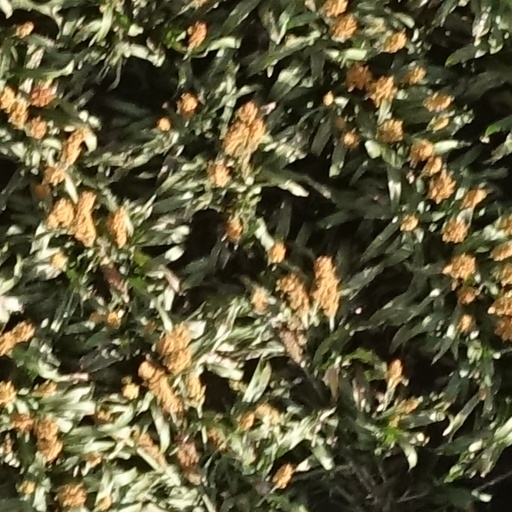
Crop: sorghum